Mārtiņš Karsums

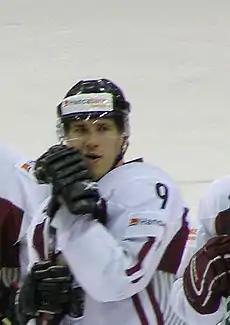
Karsums with the Latvian national team in 2008.

After four seasons with Dinamo Rīga, Karsums signed a contract with HC Dynamo Moscow.